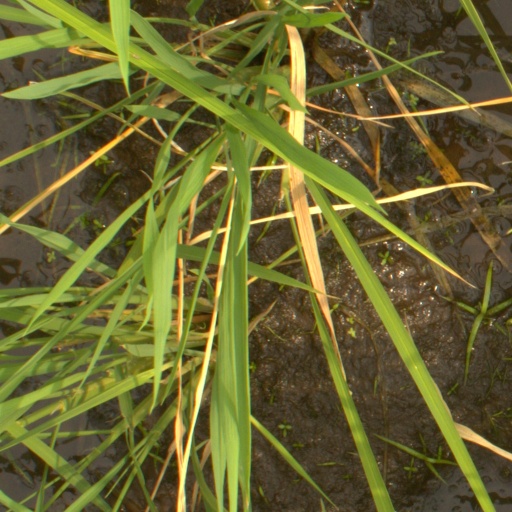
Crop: rice